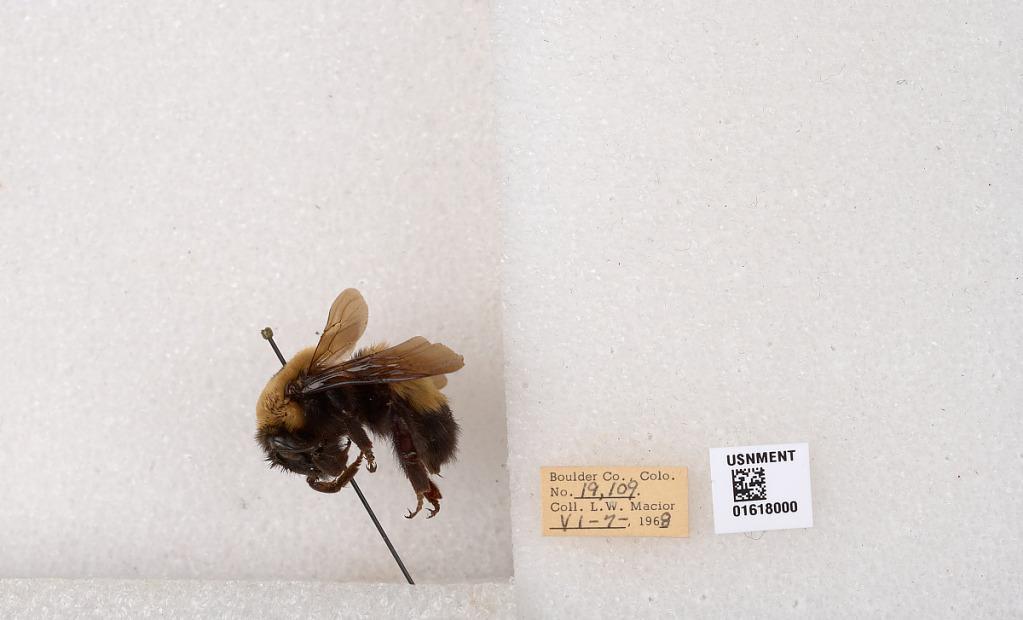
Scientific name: Bombus (Bombus) nevadensis Cresson
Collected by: L. Macior
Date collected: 1968-6-7
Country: United States
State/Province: Colorado
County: Boulder
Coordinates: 40.0925, -105.358